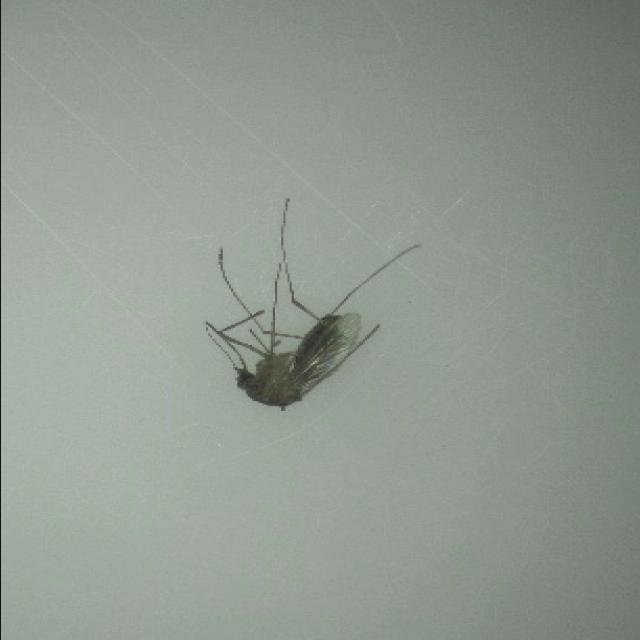
Species: culex_tritaeniorhynchus